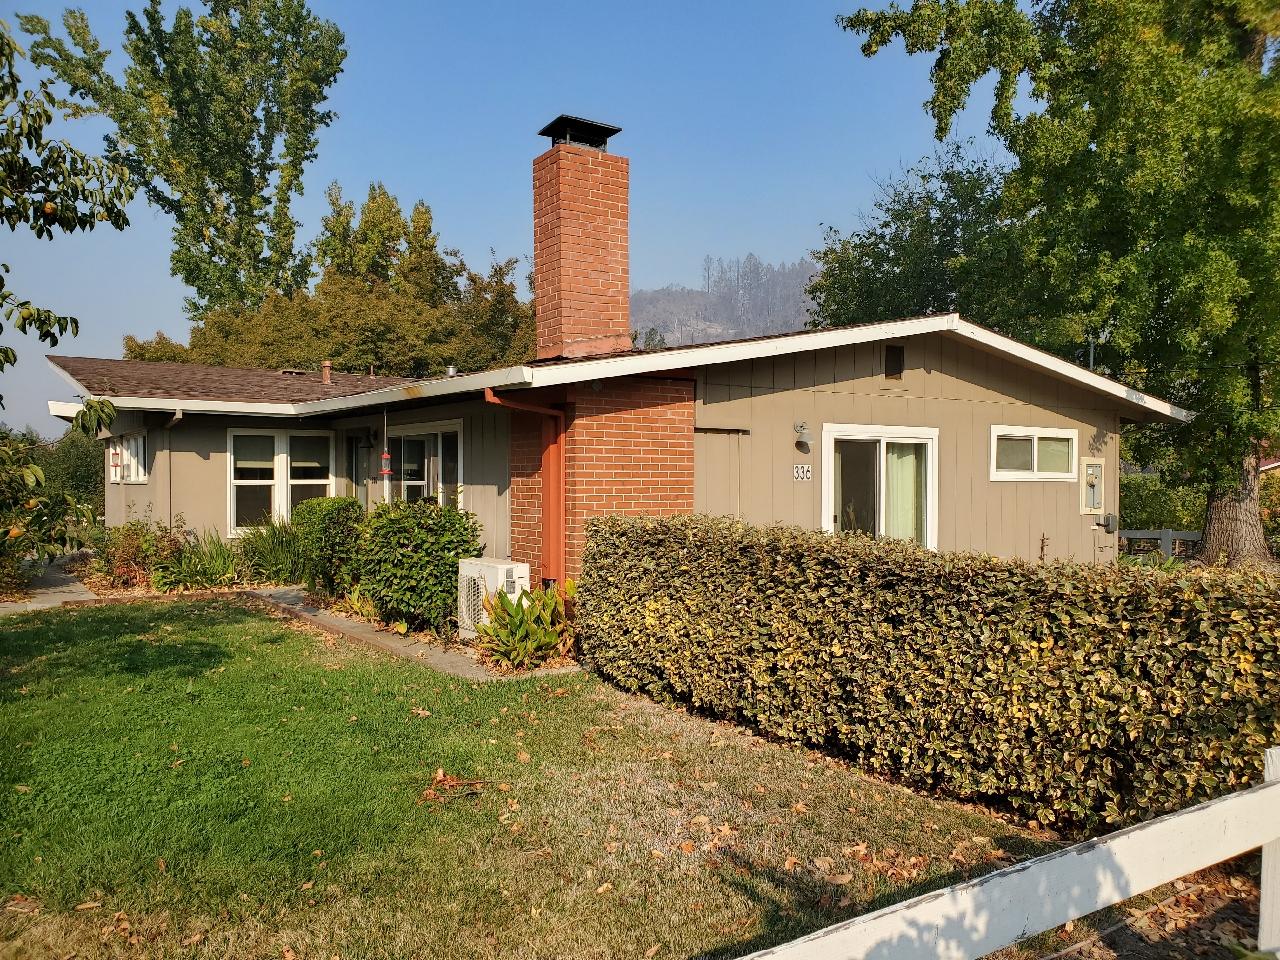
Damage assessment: no_damage